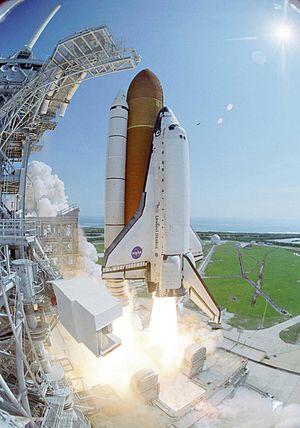
La navette spatiale américaine est un type de véhicule spatial conçu et utilisé par l'agence spatiale américaine, dont le vol inaugural remonte au 12 avril 1981 et qui est retiré du service en juillet 2011, après avoir effectué un total de 135 vols.
L'histoire du vol spatial retrace au cours du temps l'exploration de l'univers et des objets célestes du Système solaire par l'envoi soit d'engins robotisés, soit de vaisseaux pilotés par des équipages humains. Sa conquête a inspiré de nombreux écrivains et philosophes. L'idée d'envoyer un objet ou un homme dans l'espace est évoquée par des romanciers plusieurs centaines d'années avant que cela ne devienne matériellement possible. Au cours de la deuxième moitié du XXᵉ siècle, grâce au développement de moteurs-fusées adéquats, aux progrès de l'avionique et à l'amélioration des matériaux, l'envoi d'engins dans l'espace passe du rêve à la réalité.